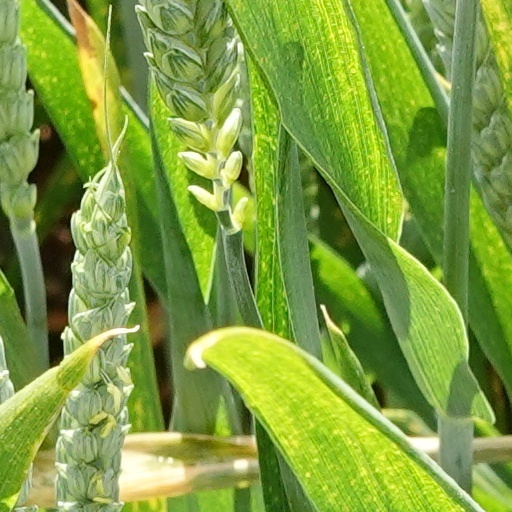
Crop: wheat